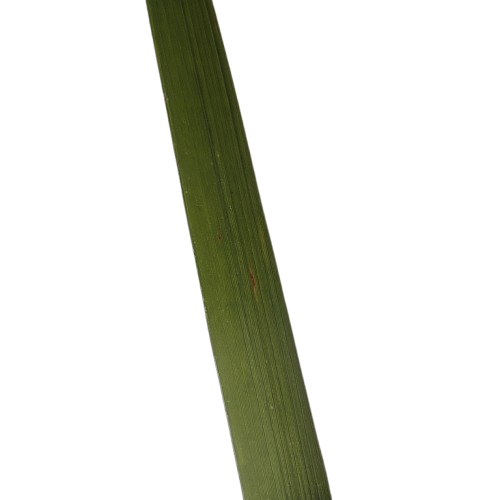
Label: Rice Blast